Johannes Jansz. van Bronckhorst

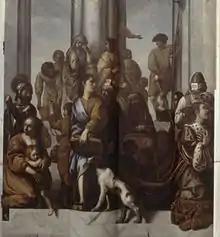
Detail of organ shutter painted in 1655, from photo taken at time of restoration, Nieuwe Kerk, Amsterdam

Johannes Jansz van Bronckhorst (1627 – 1656), was a Dutch Golden Age painter who died young.